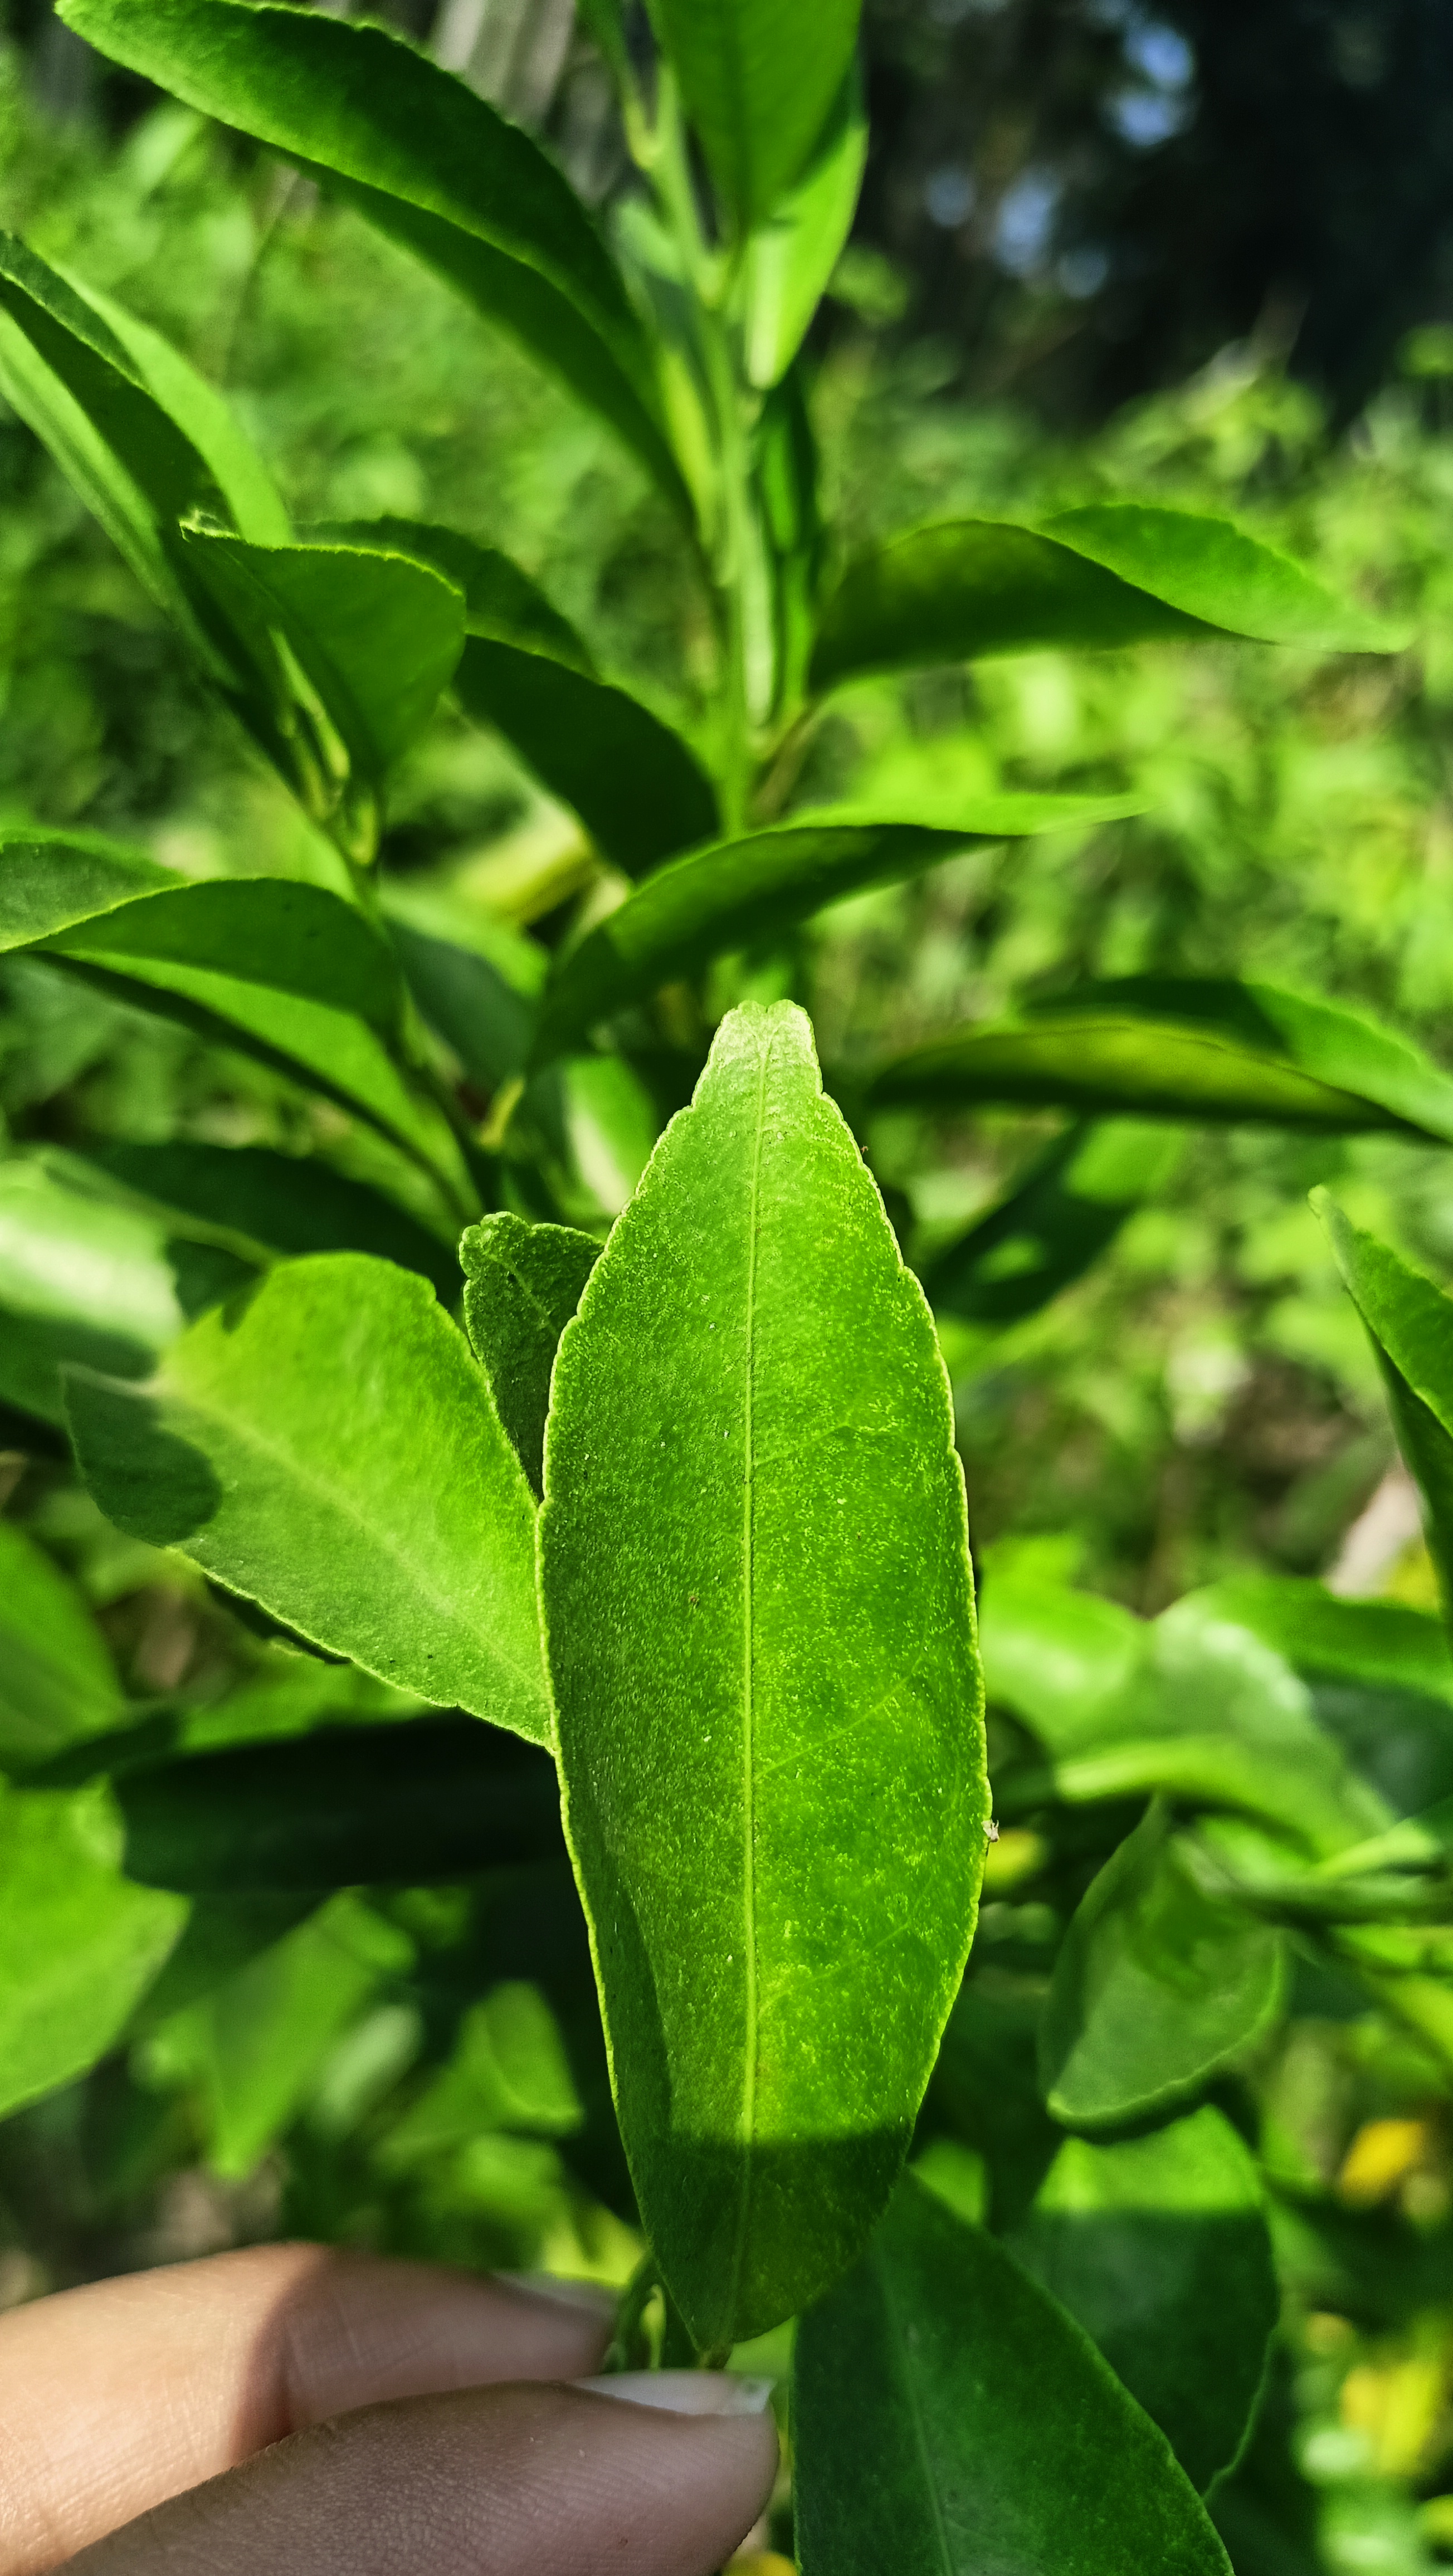
Mandarin leaf variety: Mandaring